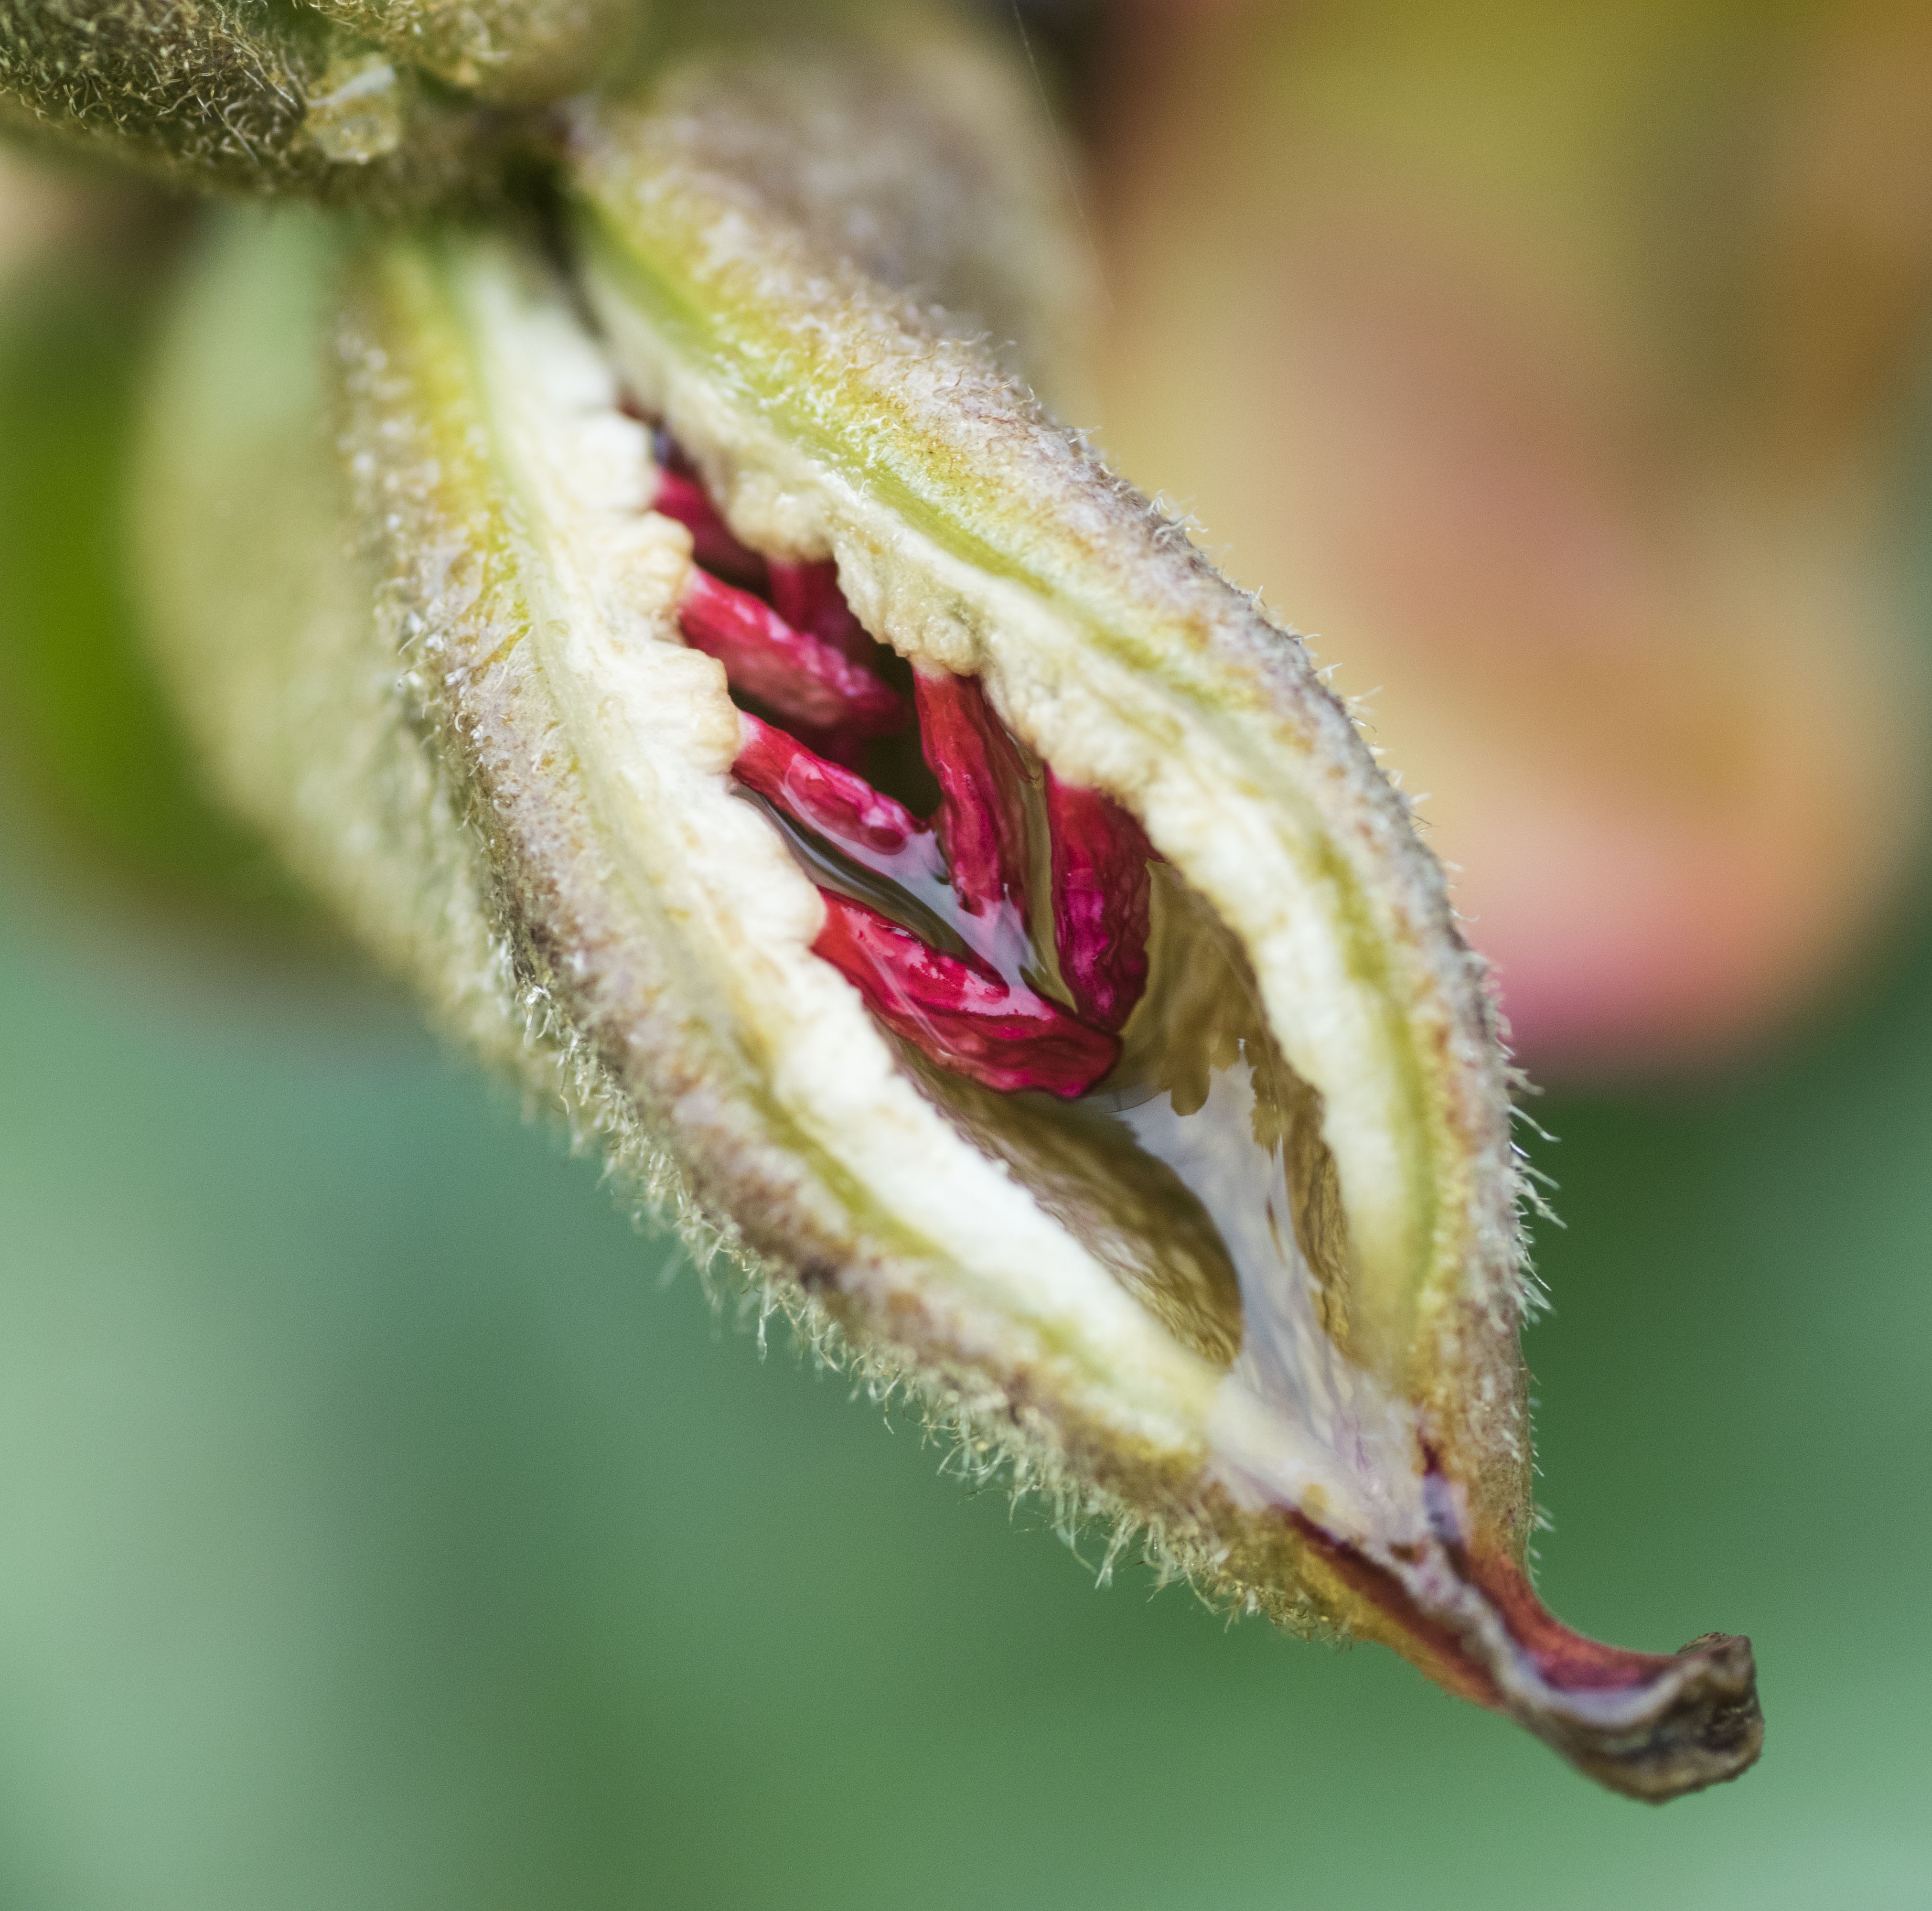
nature, branch, plant, photography, leaf, seed, flower, petal, frost, green, red, produce, botany, garden, closeup, flora, plants, flowers, close up, seedpod, bud, macro photography, flowering plant, pion, plant stem, land plant